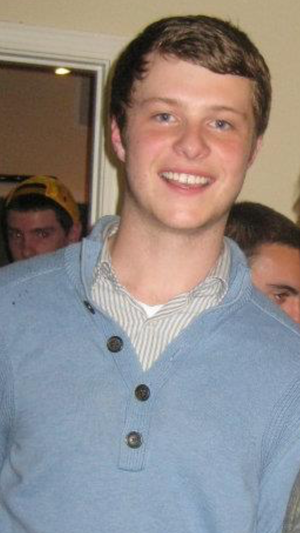
Tyler Barnhardt, né le 13 janvier 1993 à Raleigh, est un acteur américain. Il est connu pour ses rôles de Matthew Roe dans la série télévisée américaine Underground et de Charlie St. George dans la série télévisée américaine 13 Reasons Why.
13 Reasons Why, ou Treize Raisons au Québec, est une série télévisée américaine développée par Brian Yorkey d'après le roman Treize raisons de Jay Asher et diffusée du 31 mars 2017 au 5 juin 2020 dans le monde entier sur Netflix.